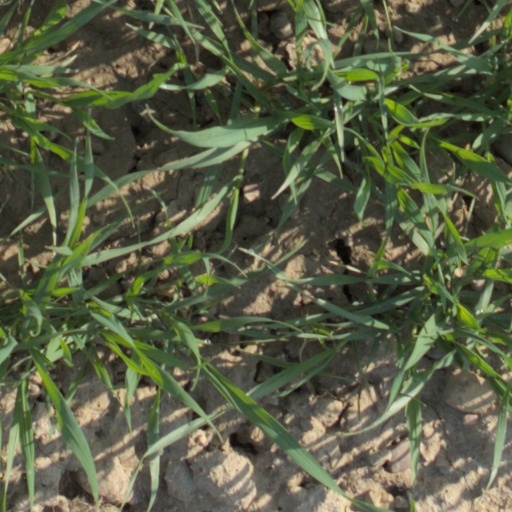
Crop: wheat